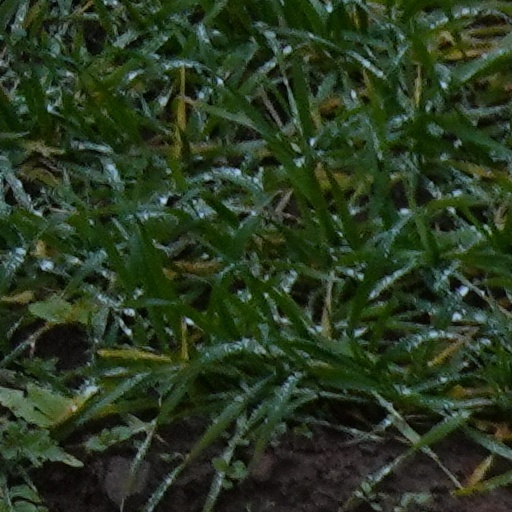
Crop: wheat